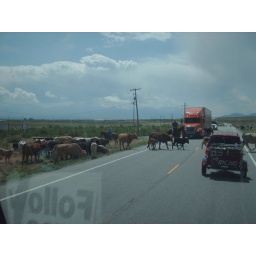
More moo cows in the road